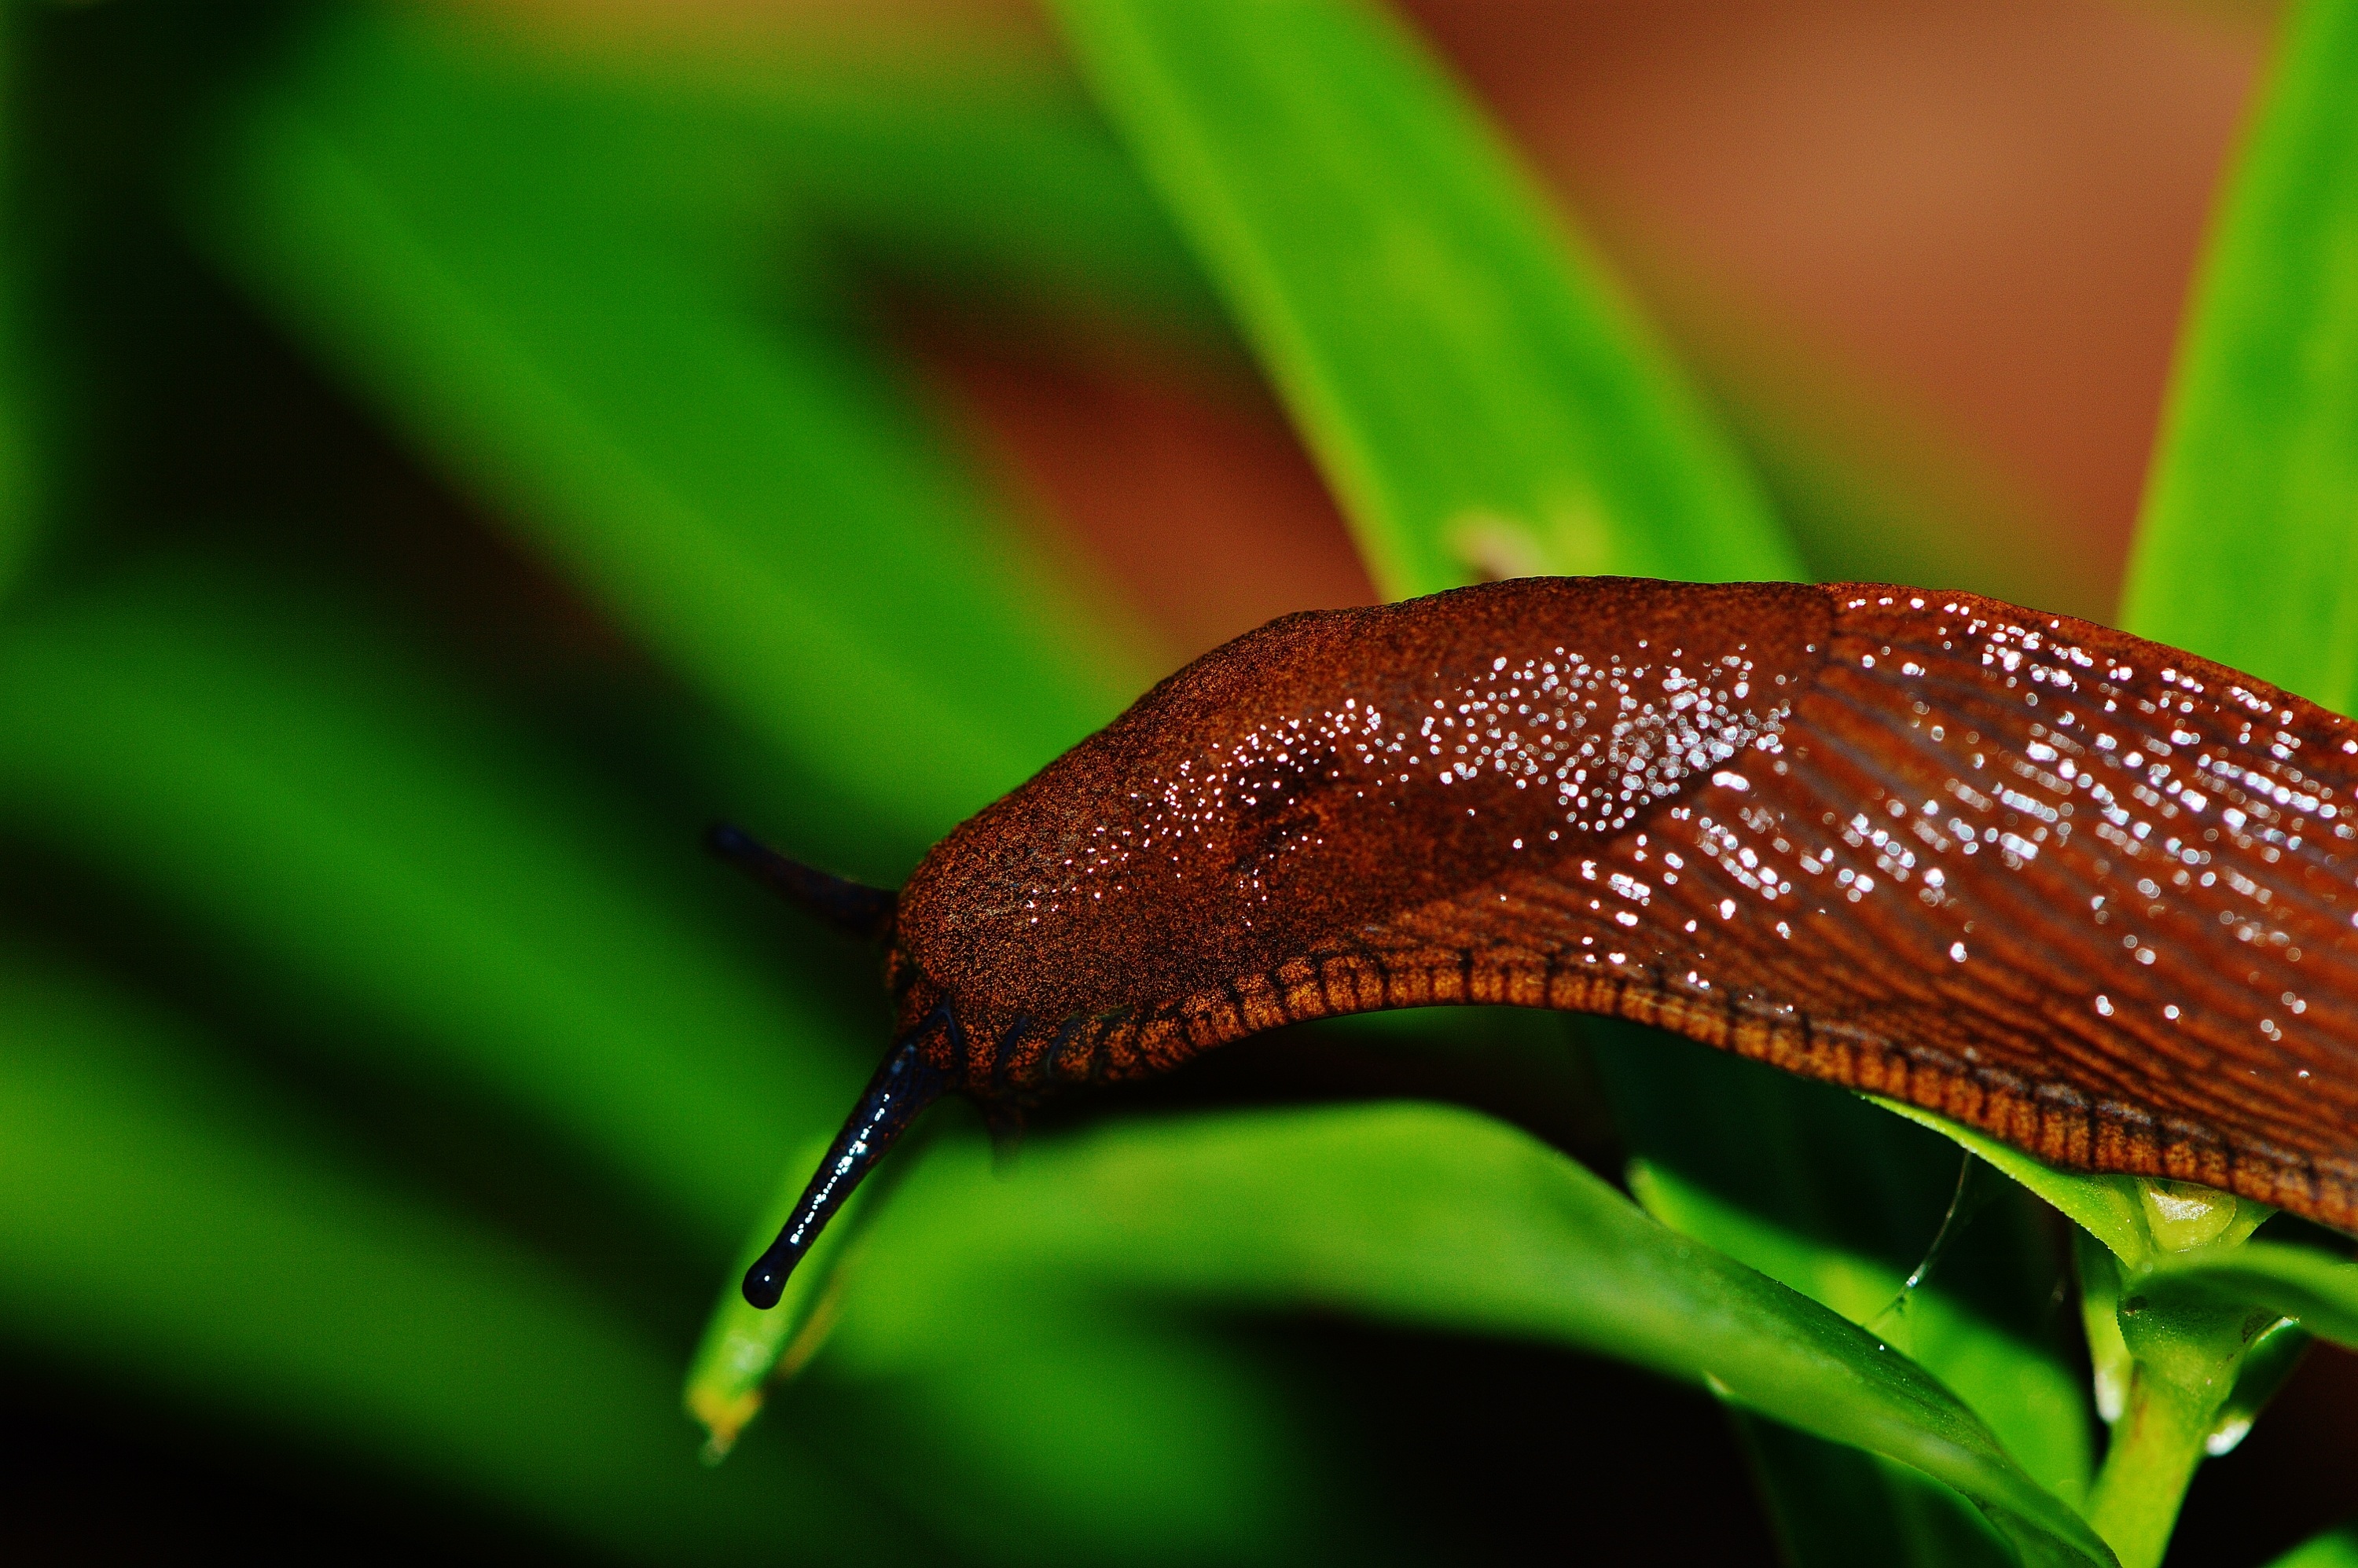
nature, photography, leaf, flower, animal, green, brown, reptile, garden, fauna, invertebrate, close up, crawl, snail, pest, slug, macro photography, probe, mucus, plant stem, snails and slugs